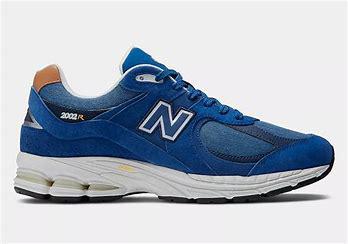
Brand: New
Model: Balance 2002R